History of cricket in the United States

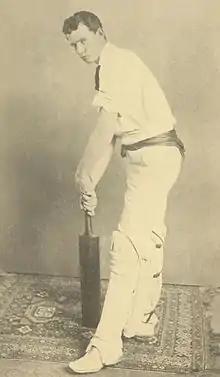
George Stuart Patterson still holds the North American batting record with 271.

Nowhere was this new trend in cricket more evident than in Philadelphia. Philadelphia is typically considered to be the center of North American cricket, with a long history of teams and matches. In 1865 a group of young people in that city founded the Merion Cricket Club. They were very emphatic about the purity of the sport and thwarted early attempts by some to convert the club into a baseball club. In the end, the club members passed a resolution that the remaining baseball equipment "be sold off as quickly as possible" to guarantee the purpose of the club. Following the lead of New York and Philadelphia, other cities saw new clubs form. These included St Louis, Boston, Detroit, and Baltimore.